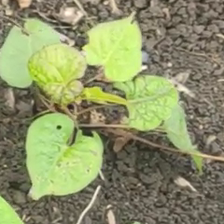
Weed species: Obscure_morning _glory(Ipomoea obscura)